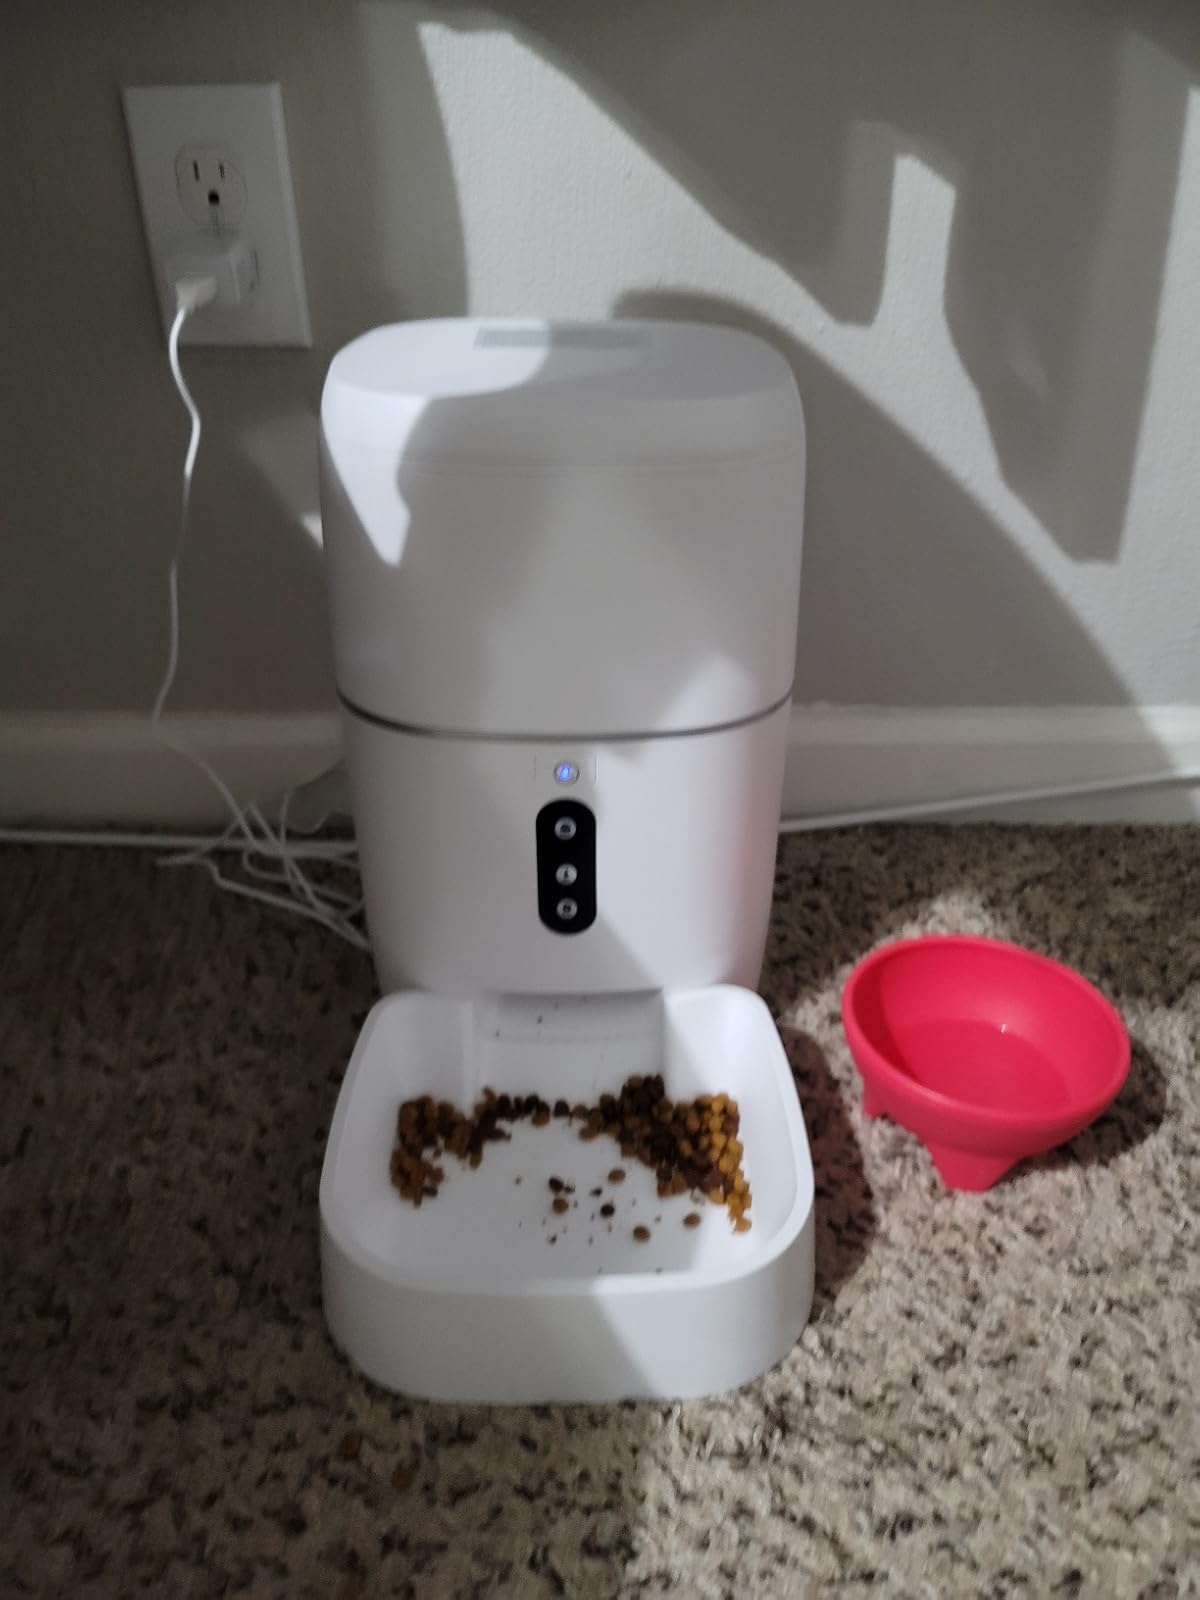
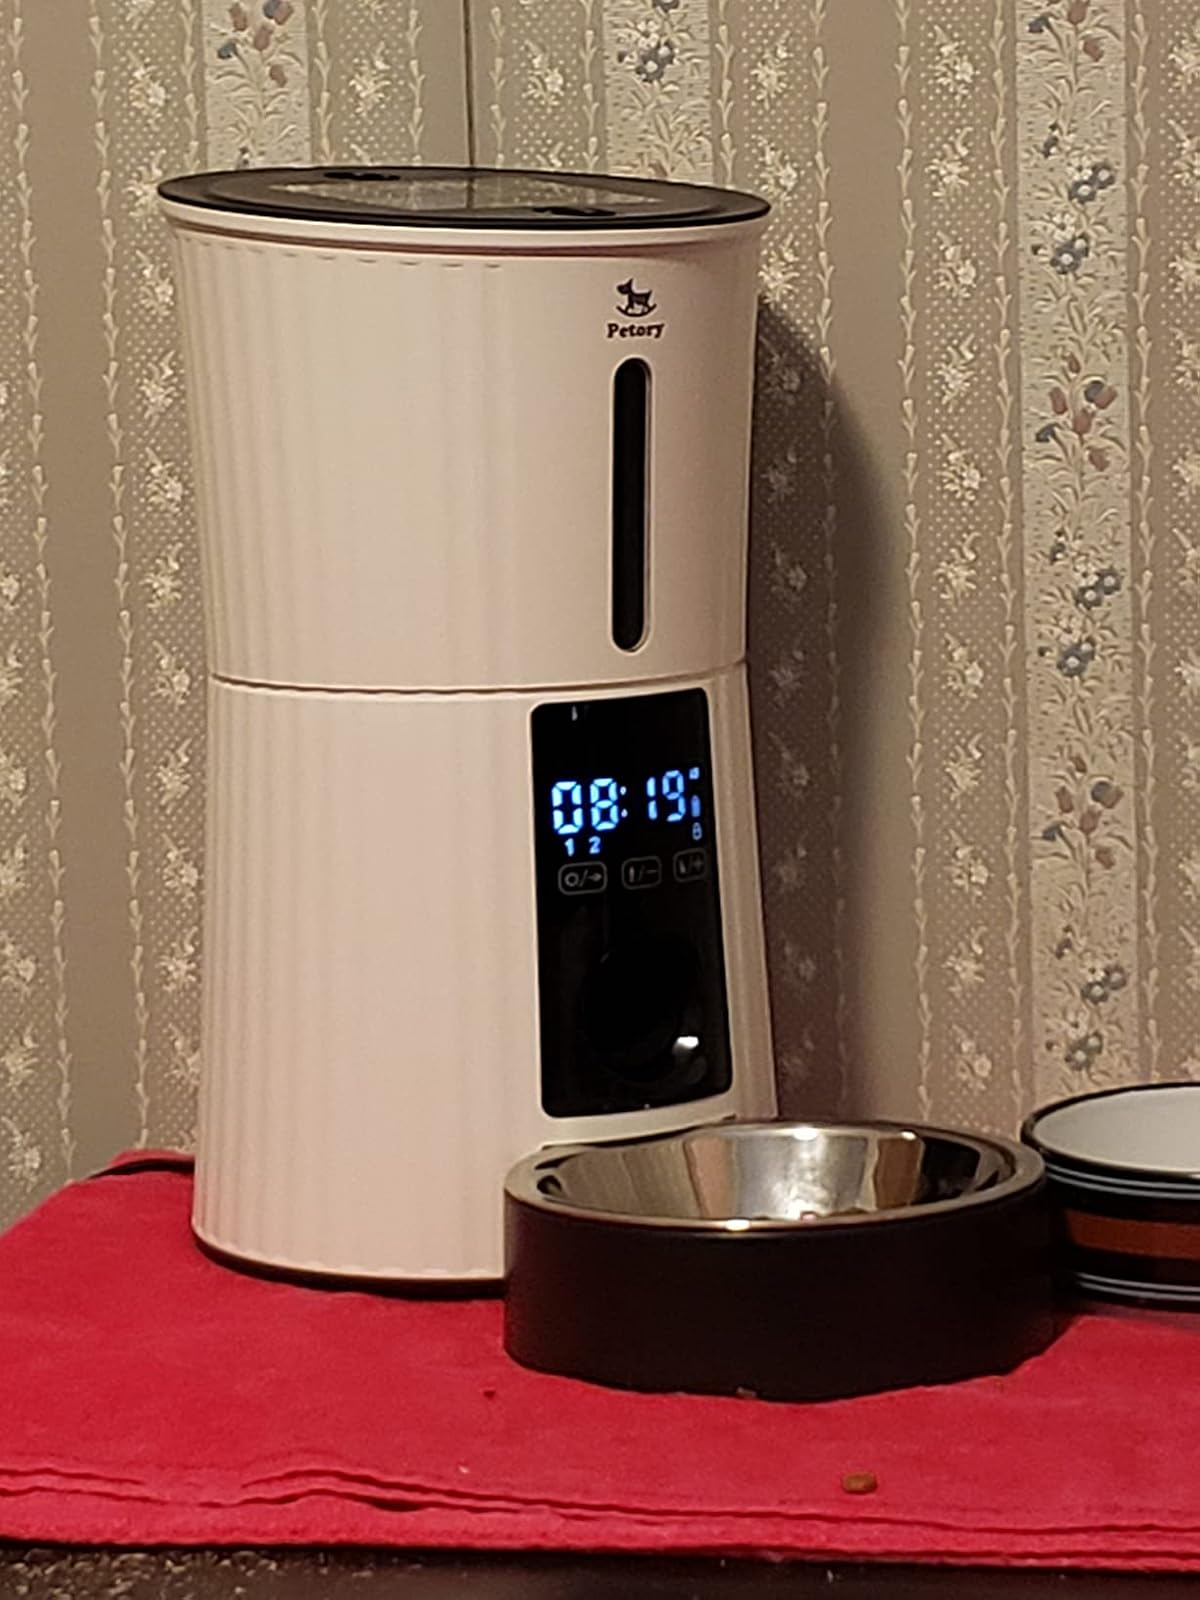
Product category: items_feeder
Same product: no